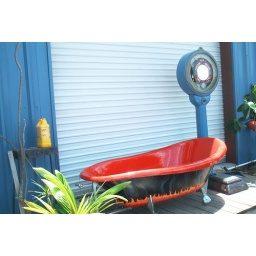
I think I want a flaming bathtub in my house someday. That would be cool.